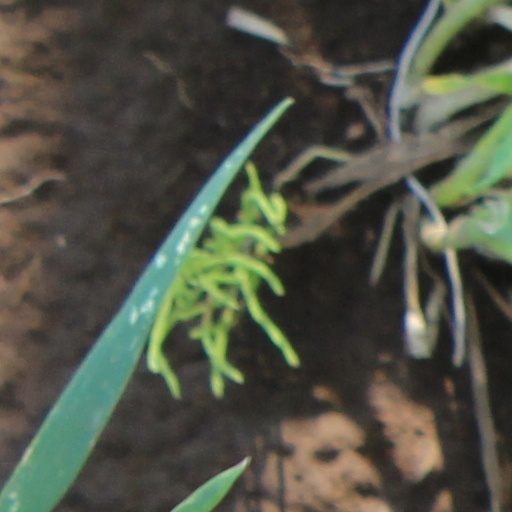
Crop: wheat